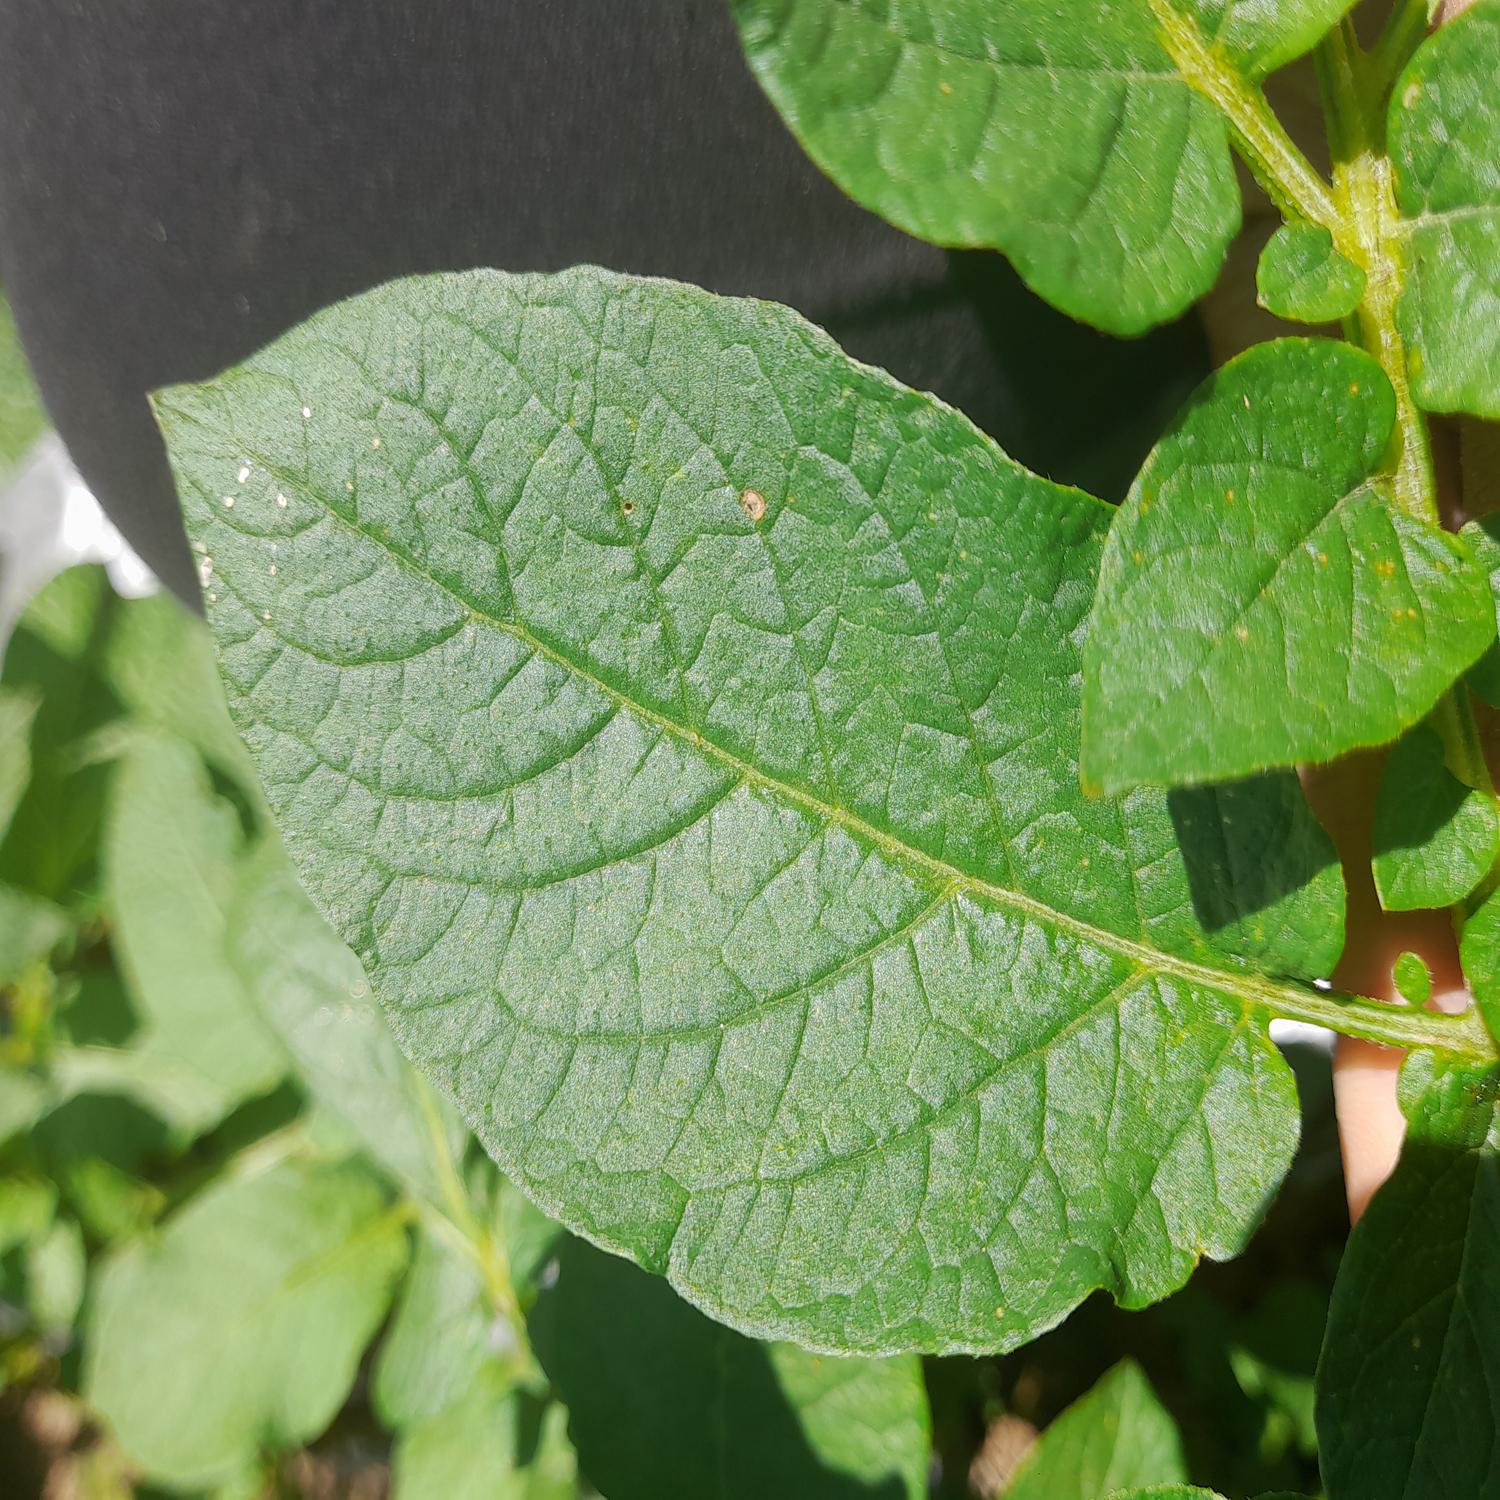
Etiqueta: Sana